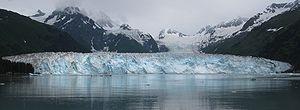
Il y a environ 664 glaciers dans l'État de l'Alaska aux États-Unis. Cette liste incomplète en présente quelques-uns par ordre alphabétique.
Le glacier Meares, en anglais Meares Glacier, est un glacier d'Alaska aux États-Unis. C'est un glacier côtier qui débouche dans la baie Unakwik par un front glaciaire de 1,6 kilomètres de large, dans la forêt nationale de Chugach. C'est un des nombreux glaciers de la baie du Prince-William. Il est situé à 79,6 milles d'Anchorage et fait 6 milles de long. Il est souvent visité par les bateaux de croisière qui arrivent de Valdez.